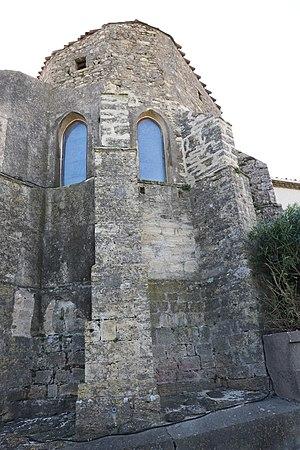
Coulobres (Hérault) - église Saint-Félix-de-Gérone - chevet
Coulobres est une commune française située dans le département de l'Hérault, en région Occitanie.